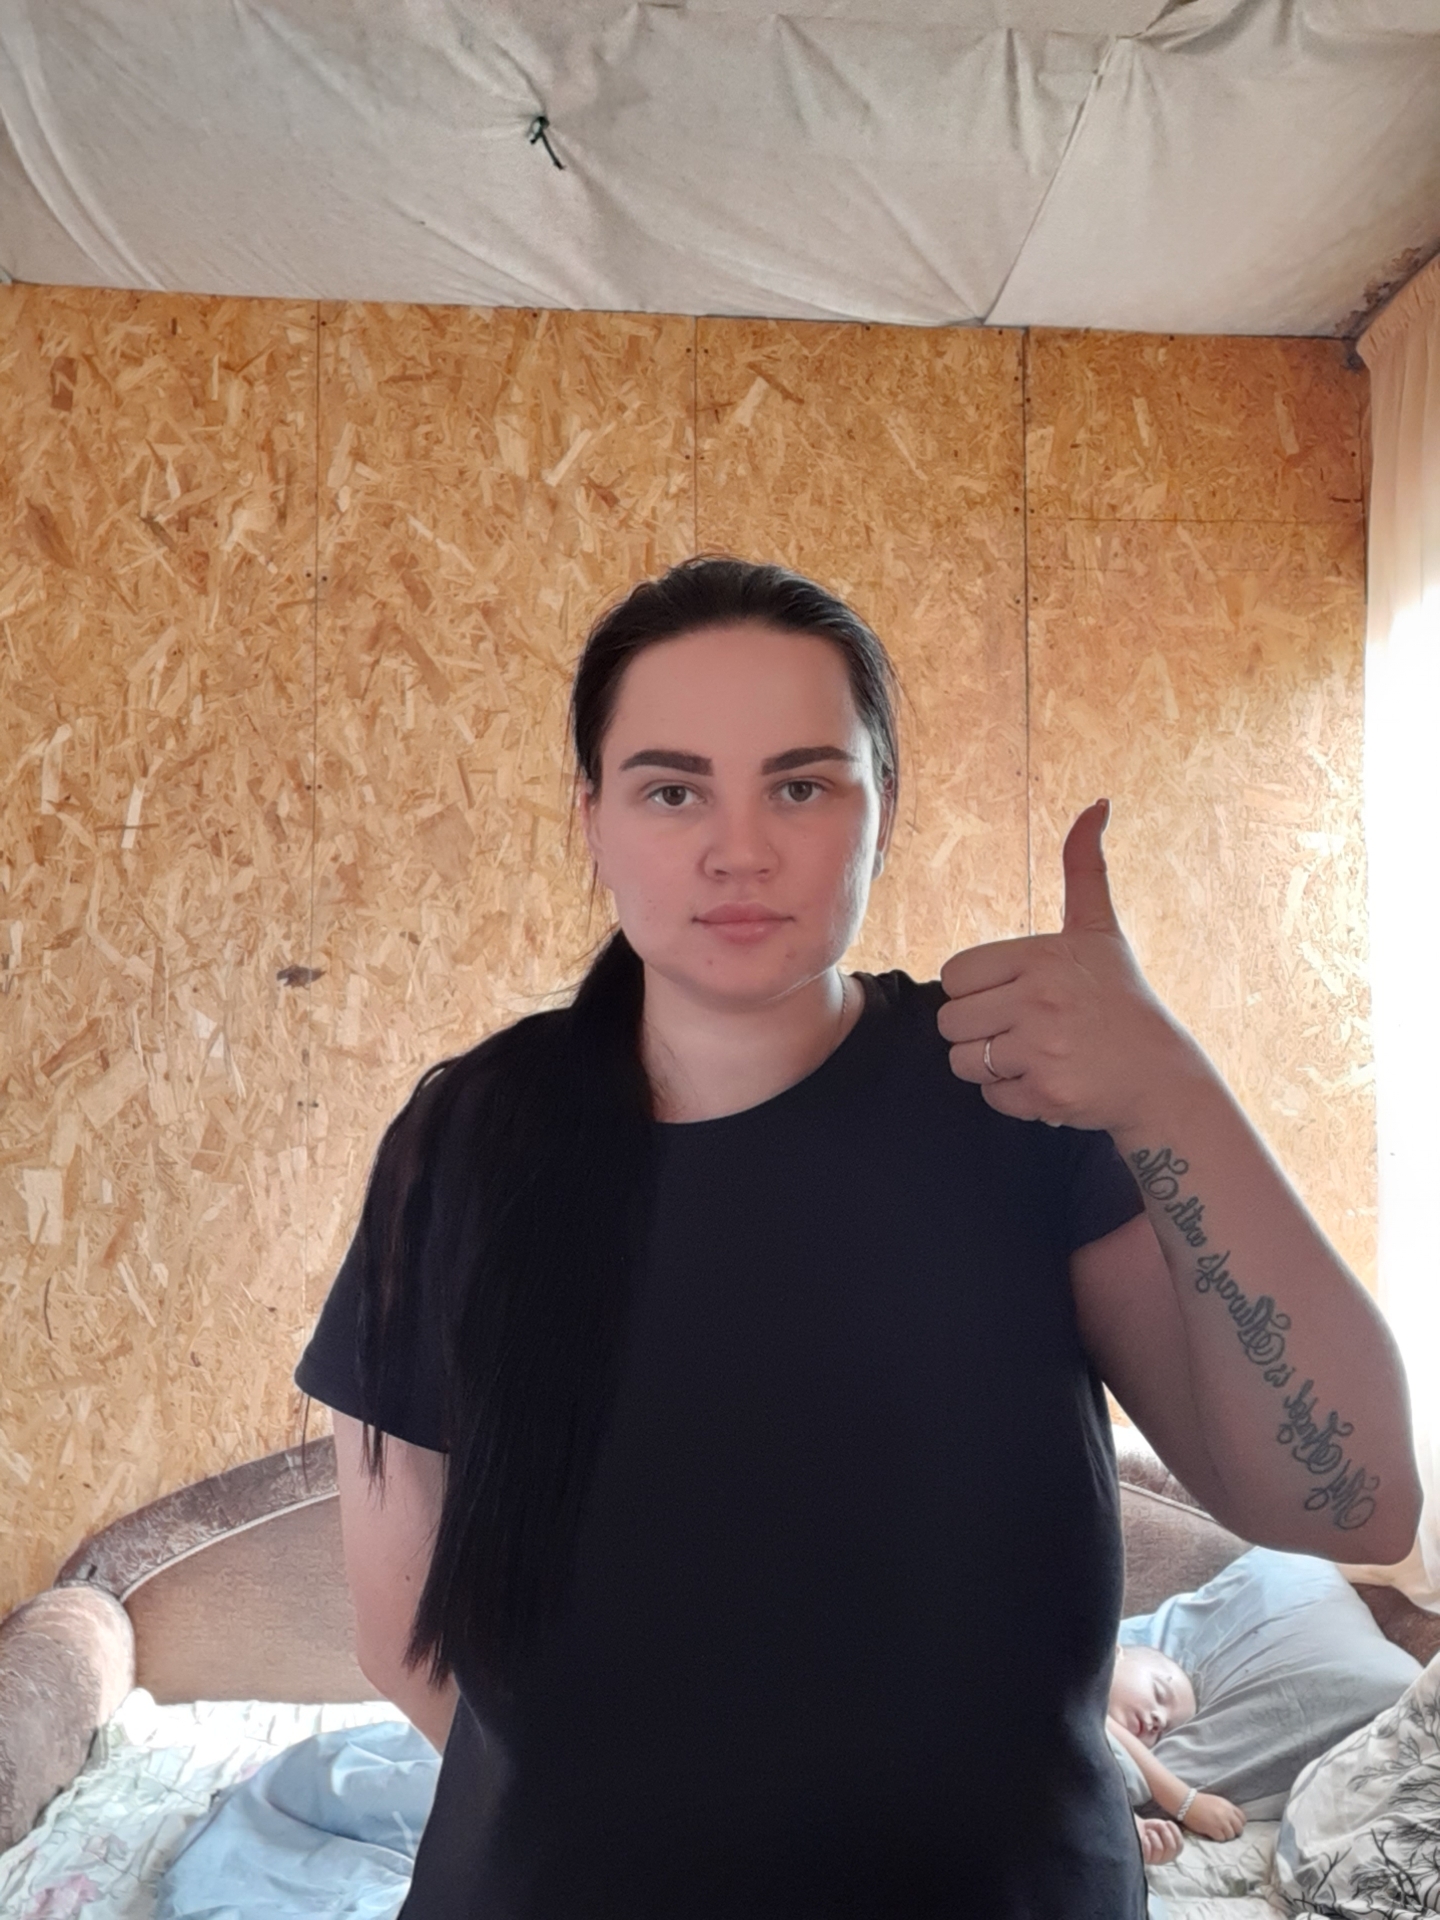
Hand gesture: like